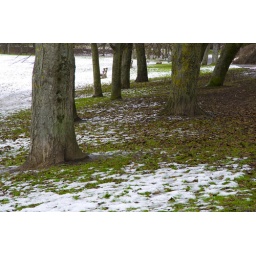
The snow is going and is in that part slush, part ice, very unattractive state. The grass is pale and the trees are gray.